Steve "Lips" Kudlow

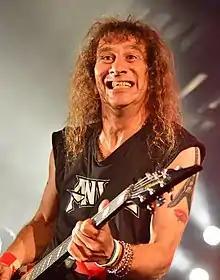
Kudlow performing with Anvil in 2014

He was invited by Lemmy Kilmister to join Motörhead in 1982, when guitarist "Fast Eddie" Clarke left the band. However, he declined and former Thin Lizzy guitarist Brian Robertson was hired. Although he wishes had taken the opportunity to "at least try it," Lips does not regret turning down the offer, saying, "It would have changed everything for Motorhead and it would have changed everything for Anvil."